University of Oklahoma

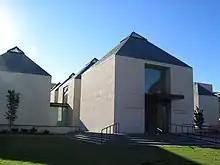
Fred Jones Jr. Museum of Art on the University of Oklahoma campus has a different architectural style than the rest of the campus.

In addition to 174 majors to choose from, the University of Oklahoma also has an Honors College featuring its own dedicated faculty, dormitories, and writing center. Every student from any major can apply to the college; if accepted, the student is eligible to take honors classes and graduate cum laude. In order to graduate with honors, the student must complete 18 credit hours of honors classes and submit an honors thesis. Transfer students are able to transfer up to nine credit hours of honor classes from a different university.